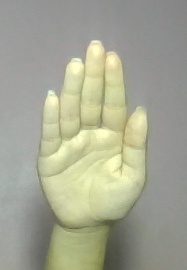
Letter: seen